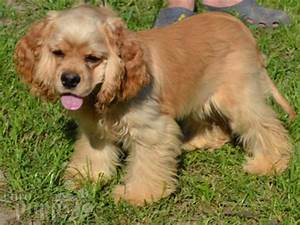
Label: dog